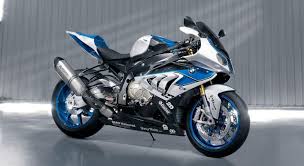
Vehicle type: Motorcycles